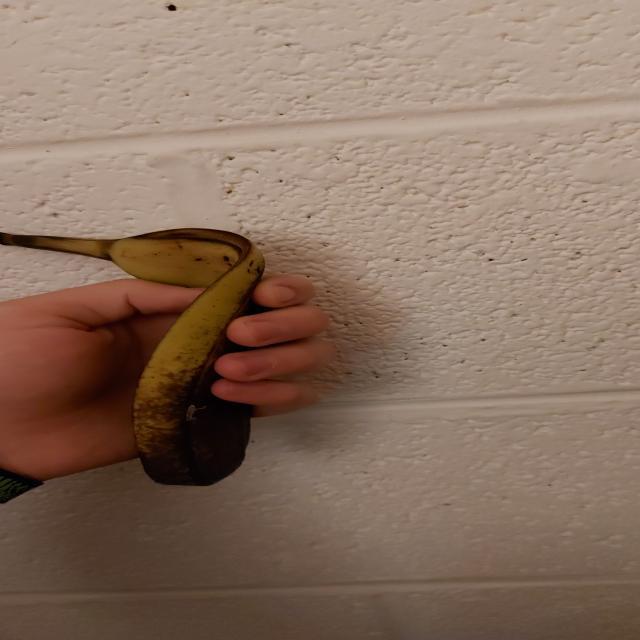
Label: bananas